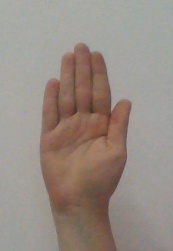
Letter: seen